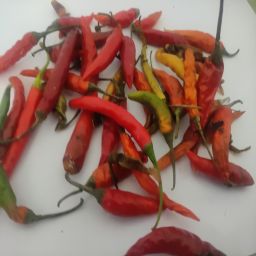
Crop: Chile Pepper
Quality: Damaged